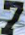
Number: 7